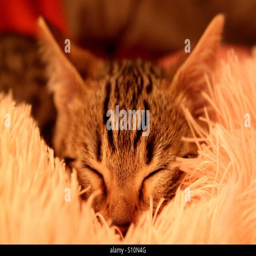
kitten sleeping on the pillow